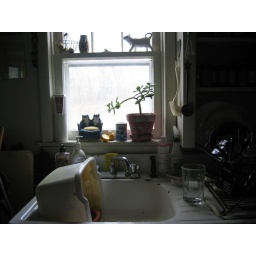
i love having a window over the sink - also glad it's dark - again, please don't look too closely!!